Aviamotornaya (Kalininsko-Solntsevskaya line)

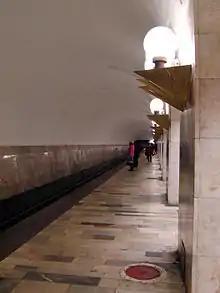
Station platform

A transfer to Aviamotornaya was opened on 30 December 2024.